Juan Pablo Escobar Martínez

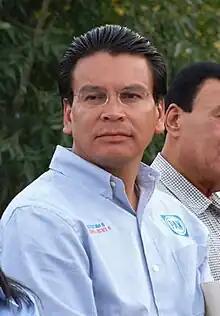
Juan Pablo Escobar in 2009.

Juan Pablo Escobar Martínez (born 25 January 1963) is a Mexican politician from the National Action Party (PAN).